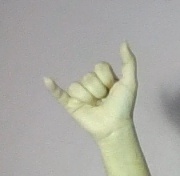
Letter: ya